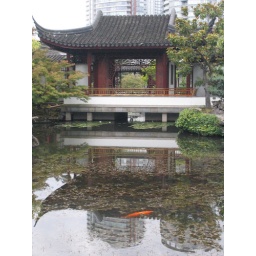
there is a trail around this small lake full of enormous colorful fish and even some turtles!